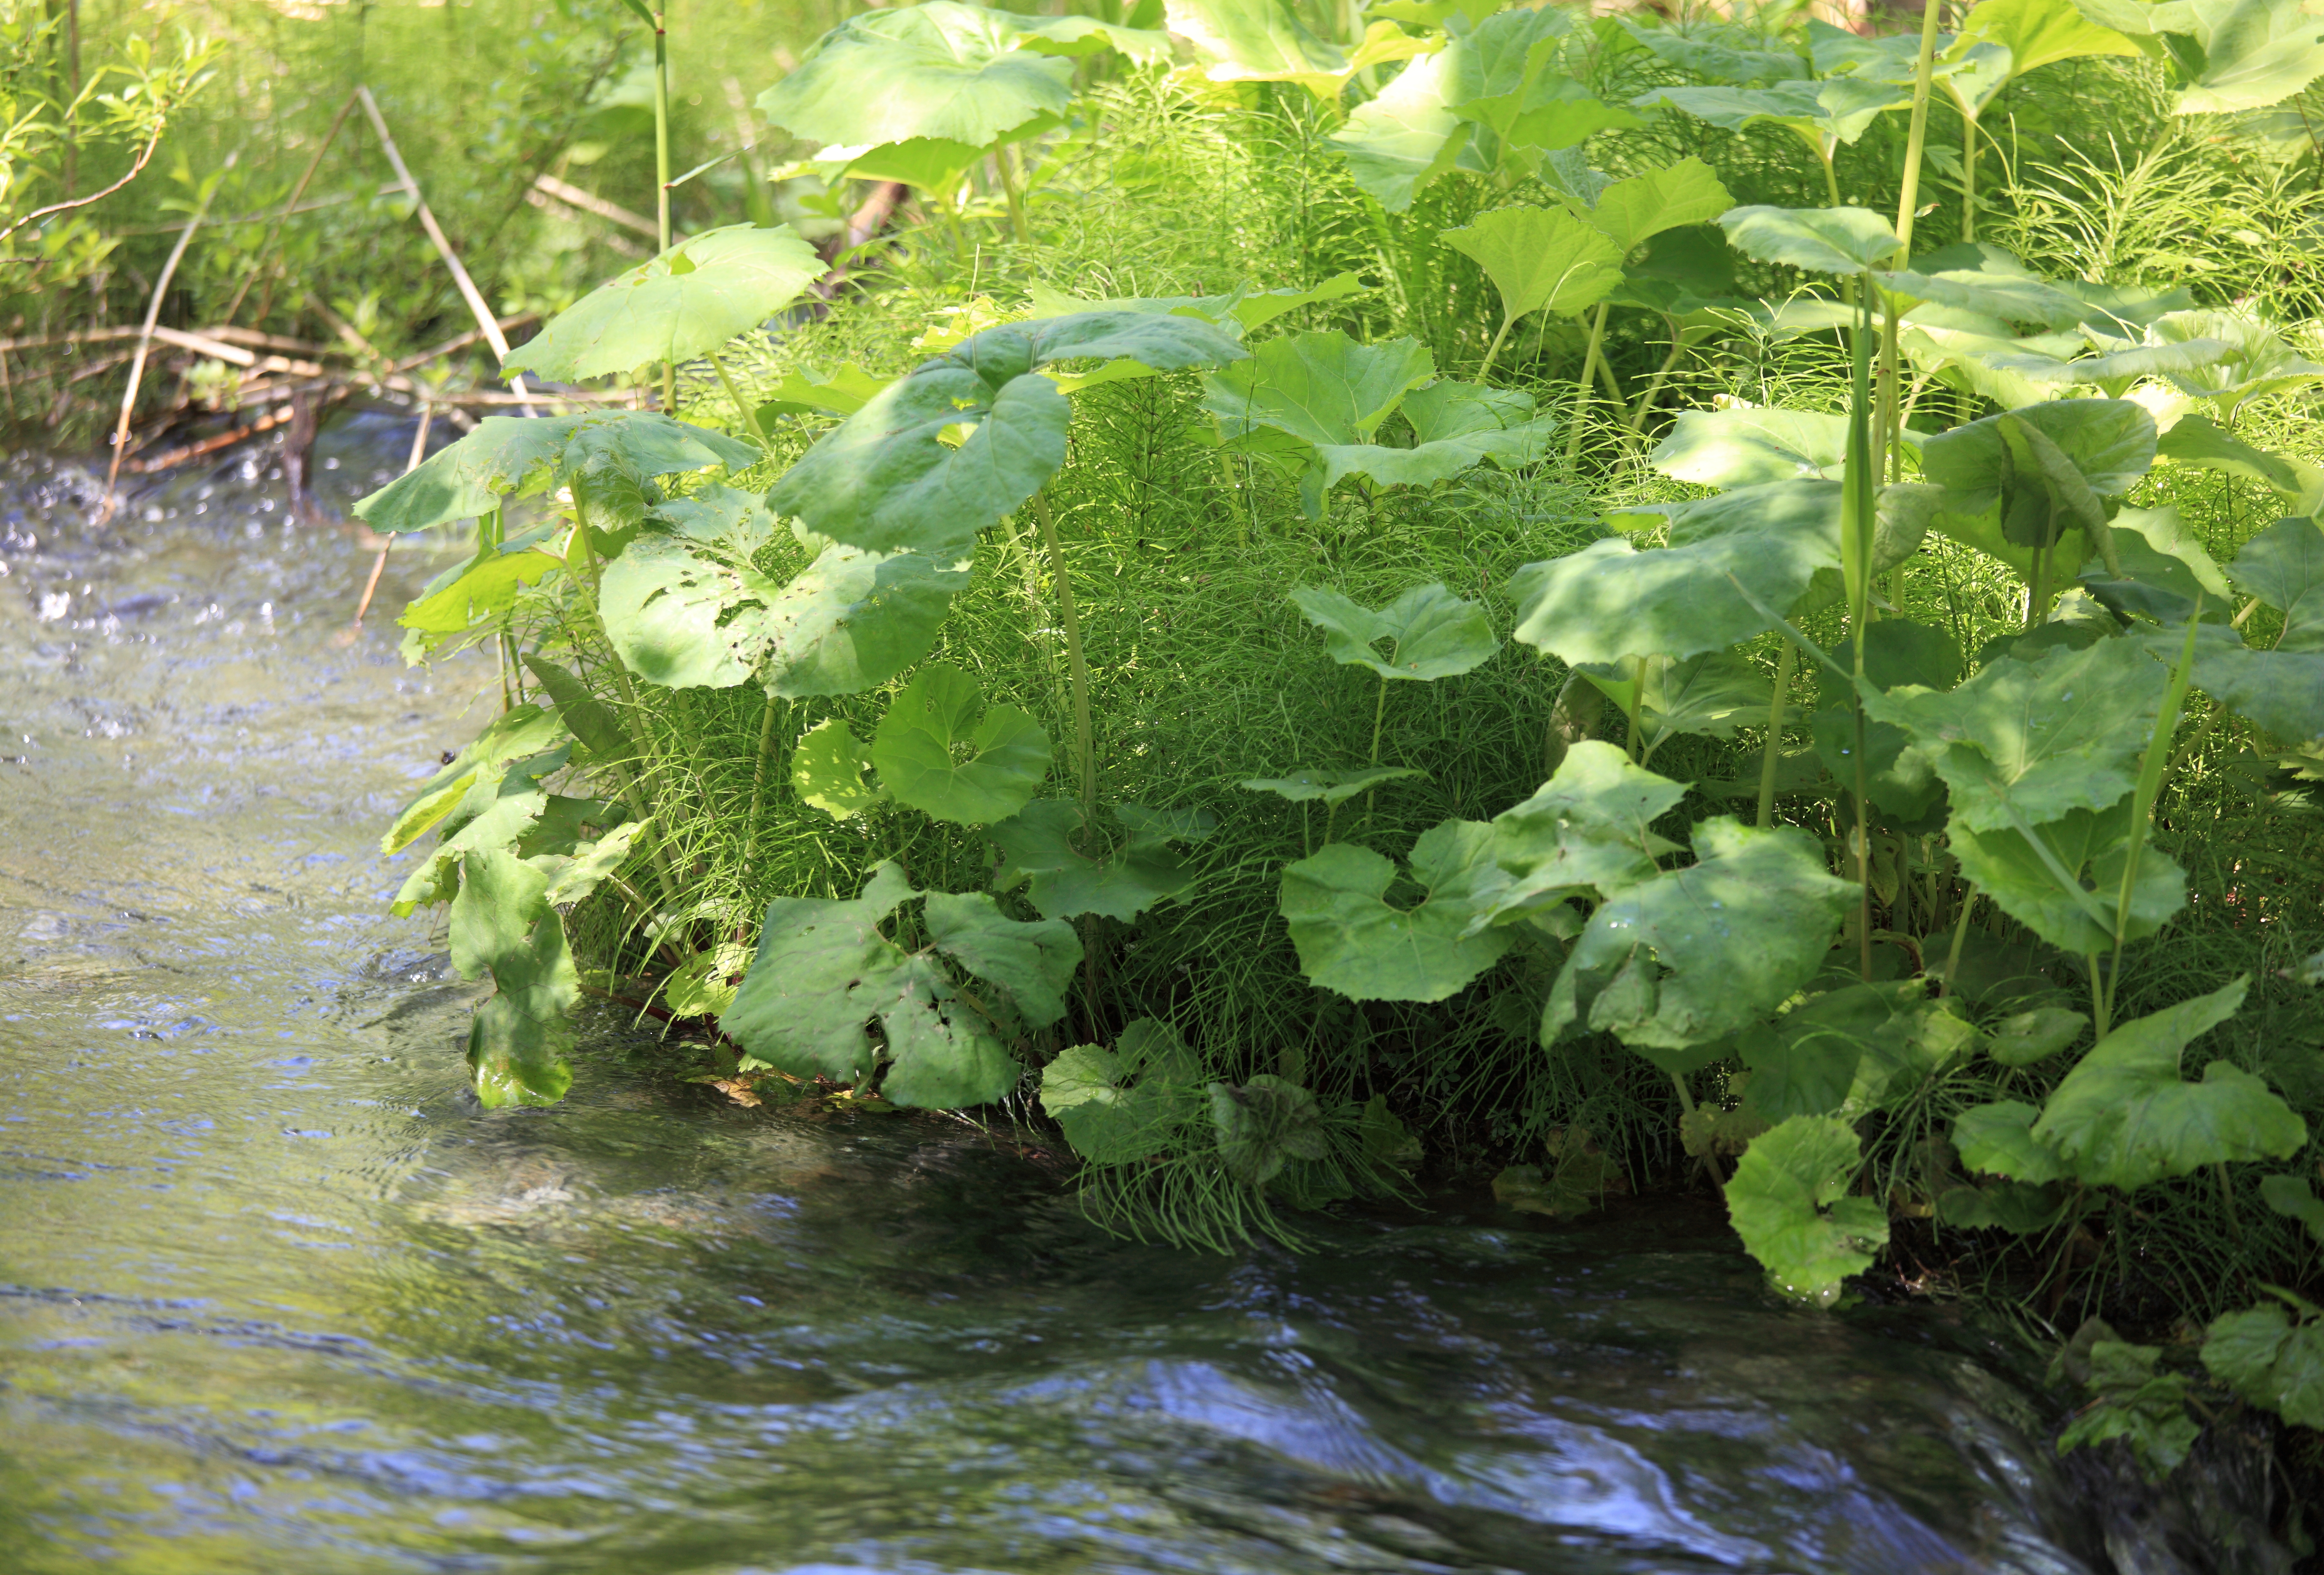
swamp, plant, trail, field, flower, food, green, high, produce, vegetable, agriculture, garden, cool image, 5d, hires, markii, hi, res, resolution, fukushima, goshikinuma, yamagun, land plant